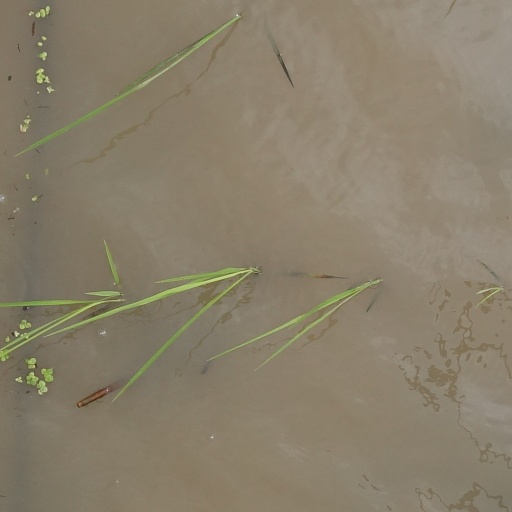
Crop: rice